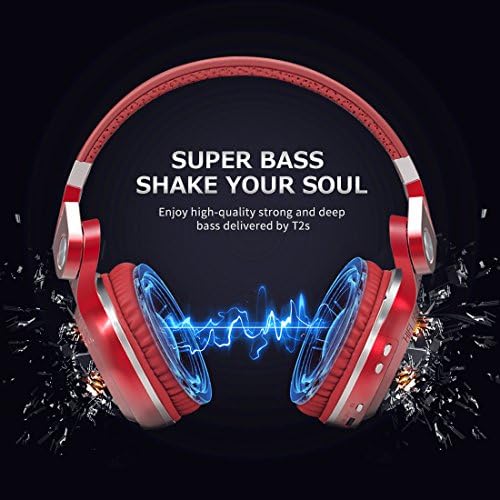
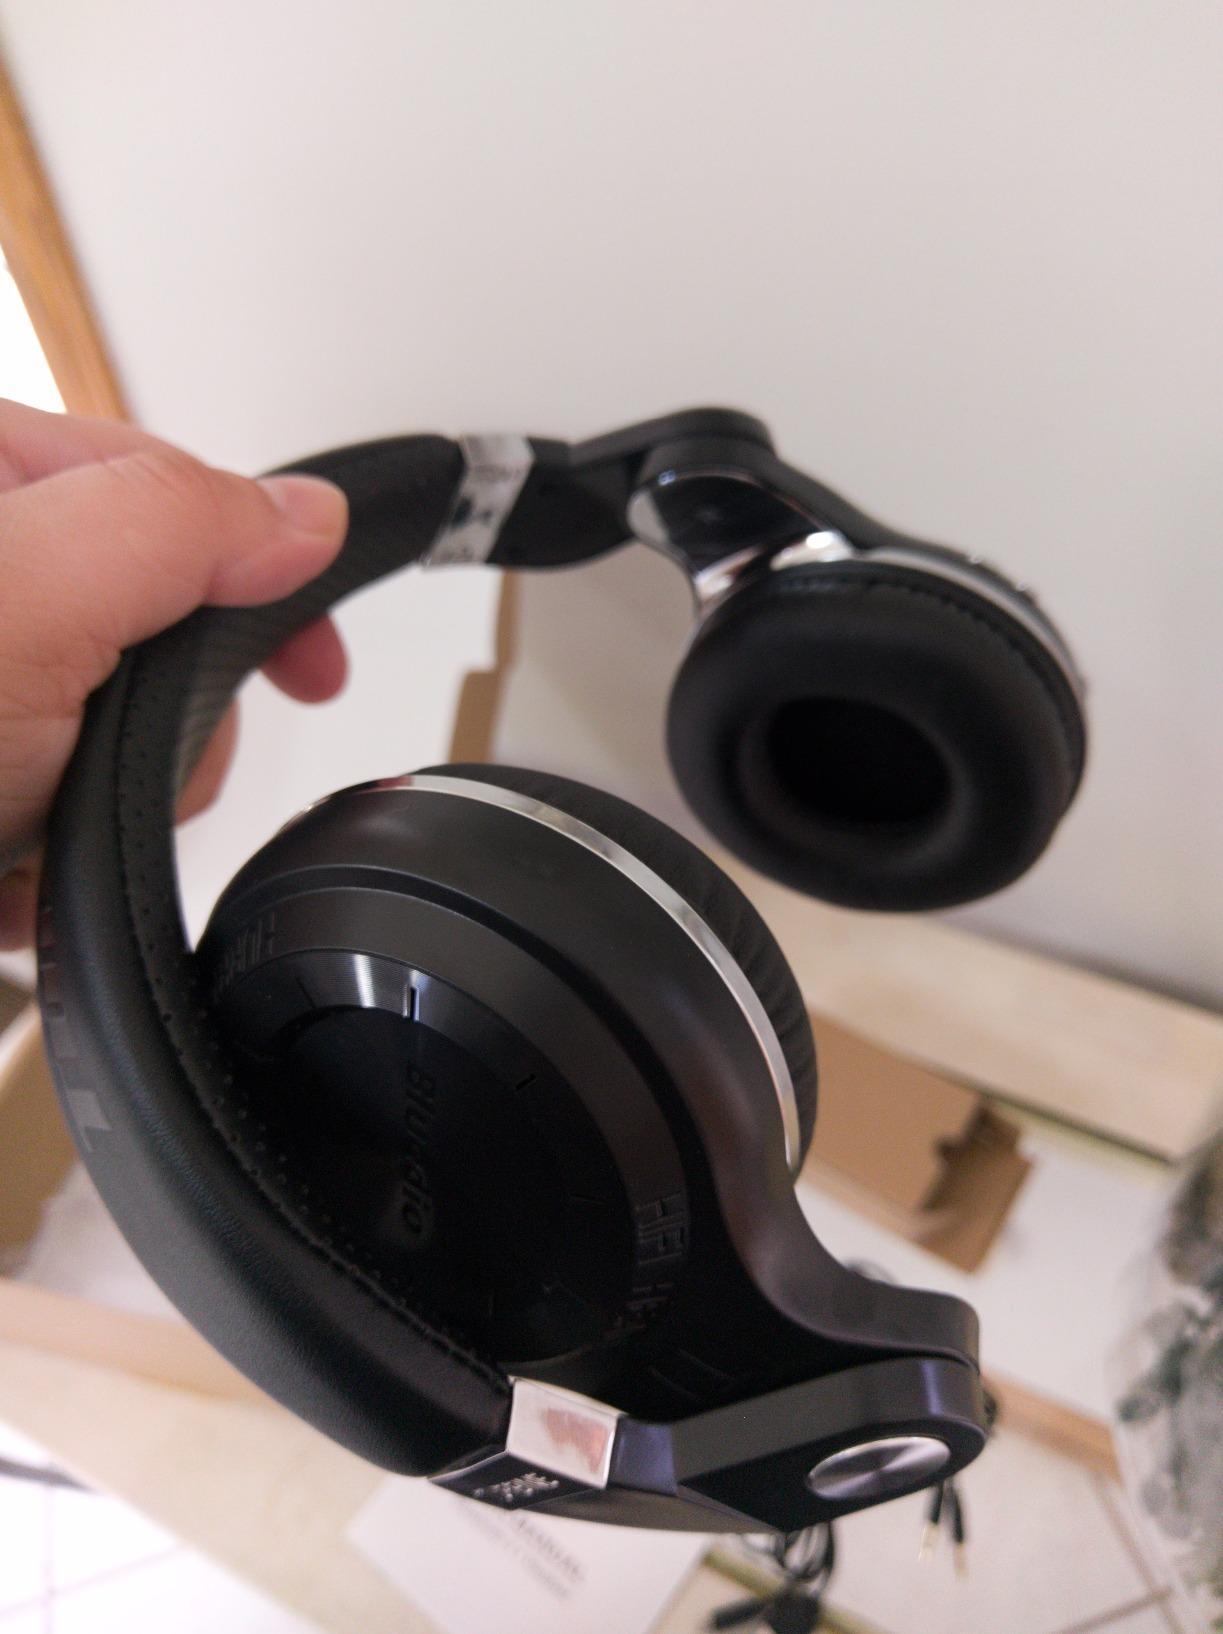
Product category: headphones
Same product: no